Mers El Kébir

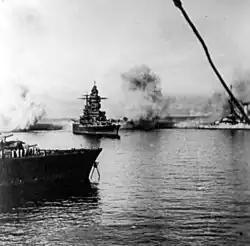
Attack on Mers El Kébir, 3 July 1940

Following the German defeat of France in 1940, a portion of the French fleet became holed up in the port. On 3 July 1940, Force H of the British Royal Navy, led by Vice Admiral Sir James Somerville, attacked the French Navy's fleet at Mers-el-Kébir after the French refused to accede to any of Somerville's demands which were designed to ensure the French Navy would not join forces with Nazi Germany like the Vichy French. The attack was successful, although it fueled strong anti-British sentiment in France. However, Britain's resolve against Nazi Germany and France was demonstrated to the United States. Admiral Somerville sank or shelled three of Gensoul's ships, killing 1,300 sailors.